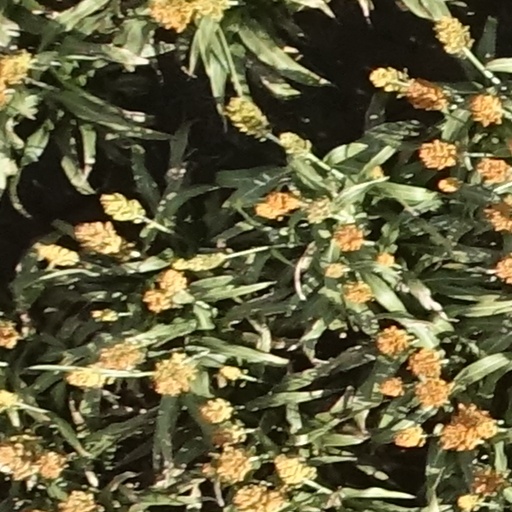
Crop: sorghum